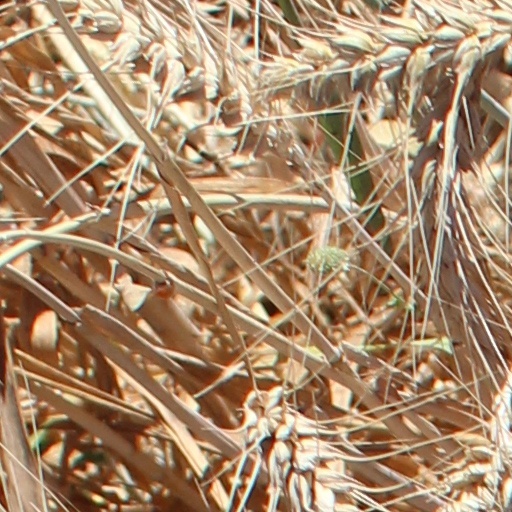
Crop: wheat